Confederation Centre of the Arts

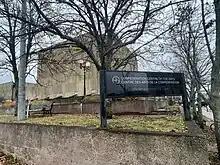
View of the Confederation Centre of the Arts from the Province House.

Confederation Centre was built on Queen's Square in the centre of Charlottetown's business district, immediately west of Province House, Prince Edward Island's legislature and the location of the Charlottetown Conference. The centre is one contiguous structure, however at street level it appears as three separate buildings (hosting a theatre and art gallery) clustered around "Memorial Hall" which faces east toward Province House. The Confederation Chambre in Province House, where the conference meetings took place, is located on the western side of that building, thus facing directly at Confederation Centre's Memorial Hall.